Big Creek Hydroelectric Project

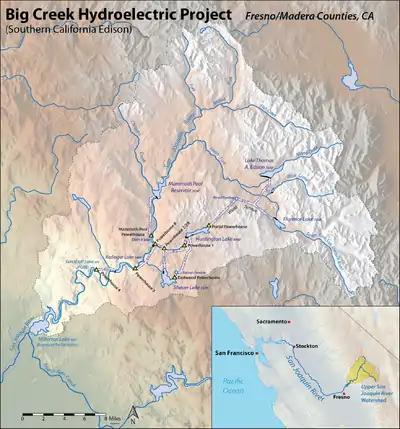
Map showing primary reservoirs and power plants of the Big Creek Project (many small diversion dams not shown)

The Big Creek Hydroelectric Project is an extensive hydroelectric power scheme on the upper San Joaquin River system, in the Sierra Nevada of central California. The project is owned and operated by Southern California Edison (SCE). The use and reuse of the waters of the San Joaquin River, its South Fork, and the namesake of the project, Big Creek – over a vertical drop of – have over the years inspired a nickname, "The Hardest Working Water in the World".